George Ryerson Fowler

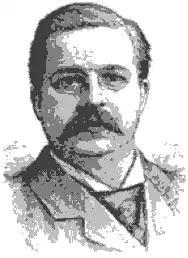

George Ryerson Fowler, M. D. (December 25, 1848 – February 6, 1906), was a surgeon from Brooklyn, New York. He is known for describing Fowler's position, and also for the first thoracoplasty.